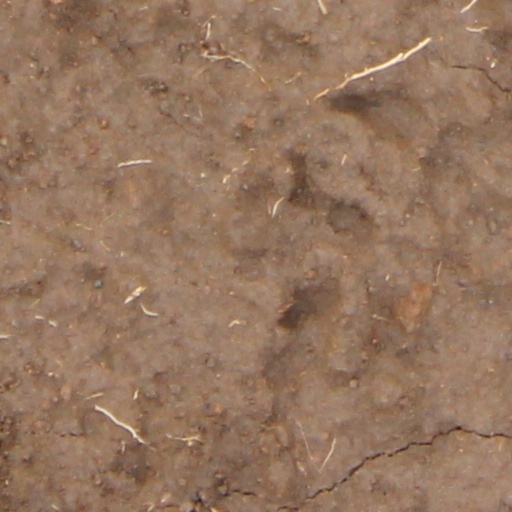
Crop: wheat